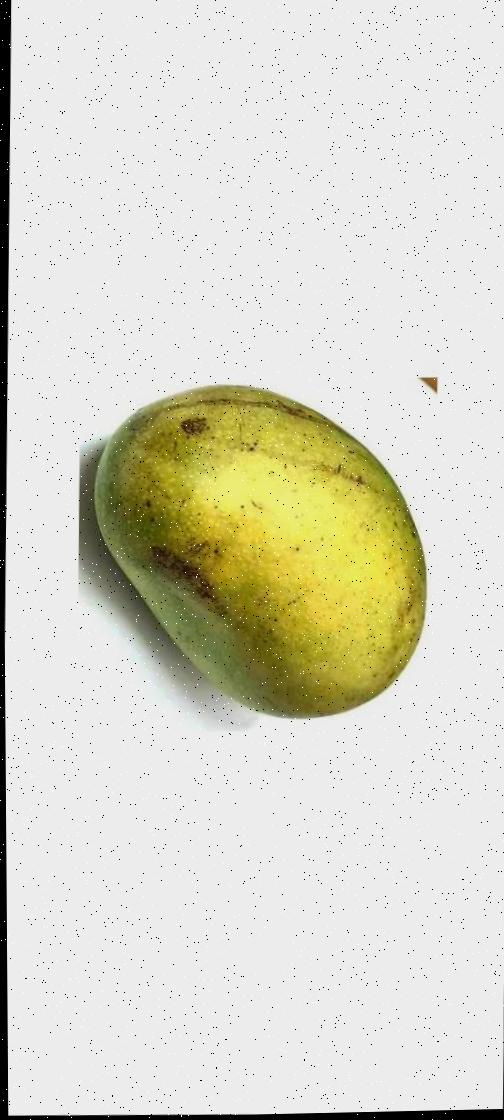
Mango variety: Fazli Shurmai